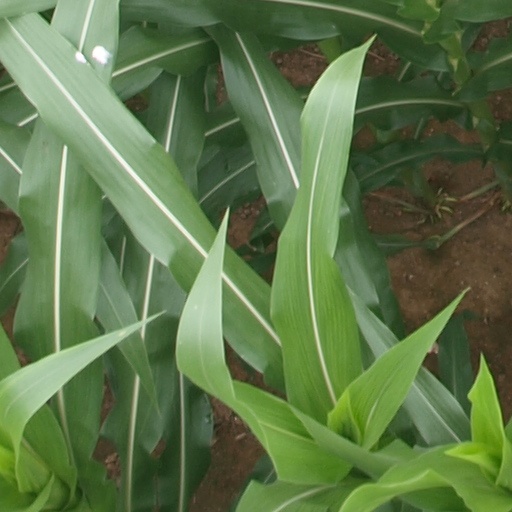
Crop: maize; corn